Wanda Rutkiewicz

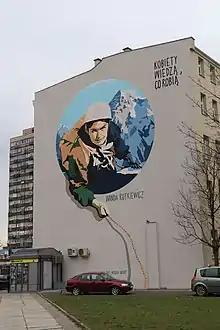
Mural in Wrocław

On 16 October 2019, Rutkiewicz was the subject of the daily Google Doodle on the forty-first anniversary of her ascent of Mount Everest. The image shows her climbing snowy peaks on the railing rope. In October 2021, the Polish Parliament passed a resolution to commemorate the 30th anniversary of her death and named 2022 as the "Year of Wanda Rutkiewicz".